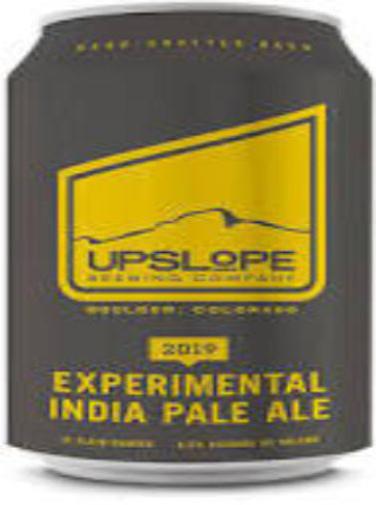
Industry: Food